Terlig

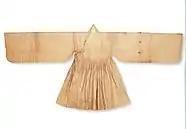
Joseon dynasty Cheolick.

Some Mongol clothing from the Yuan dynasty was continued in the Ming dynasty despite the repeated prohibition of Mongol-style clothing, especially during the reign of the Hongwu Emperor. The "jisün", a type of Yuan dynasty terlig, continued to be worn in Ming dynasty, where it was known as robe.